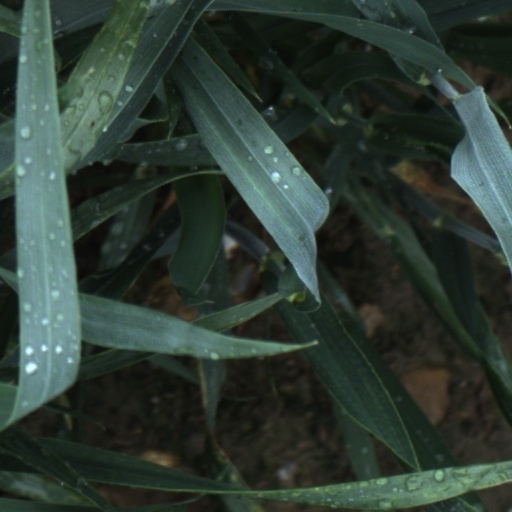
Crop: wheat